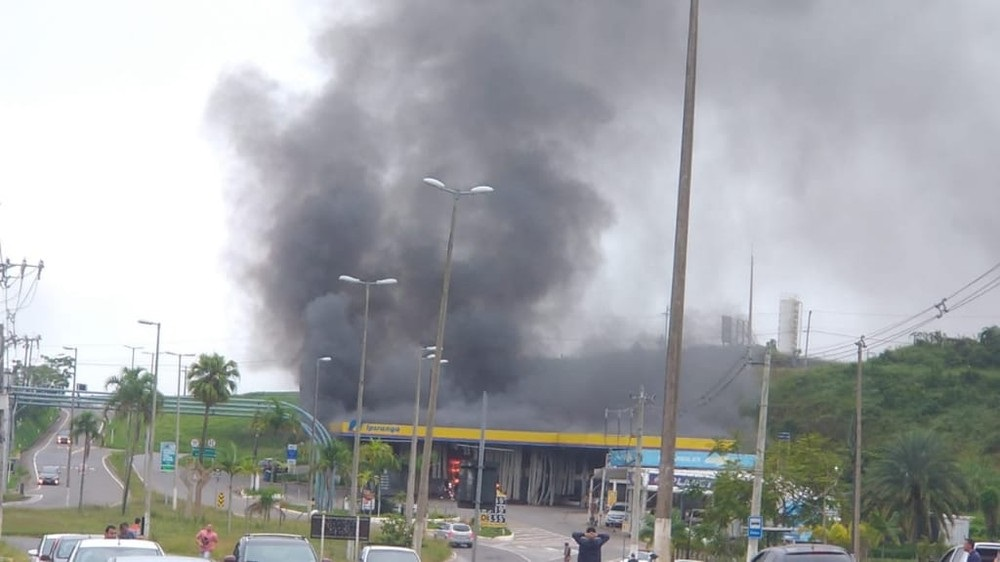
Fire: yes
Smoke: yes